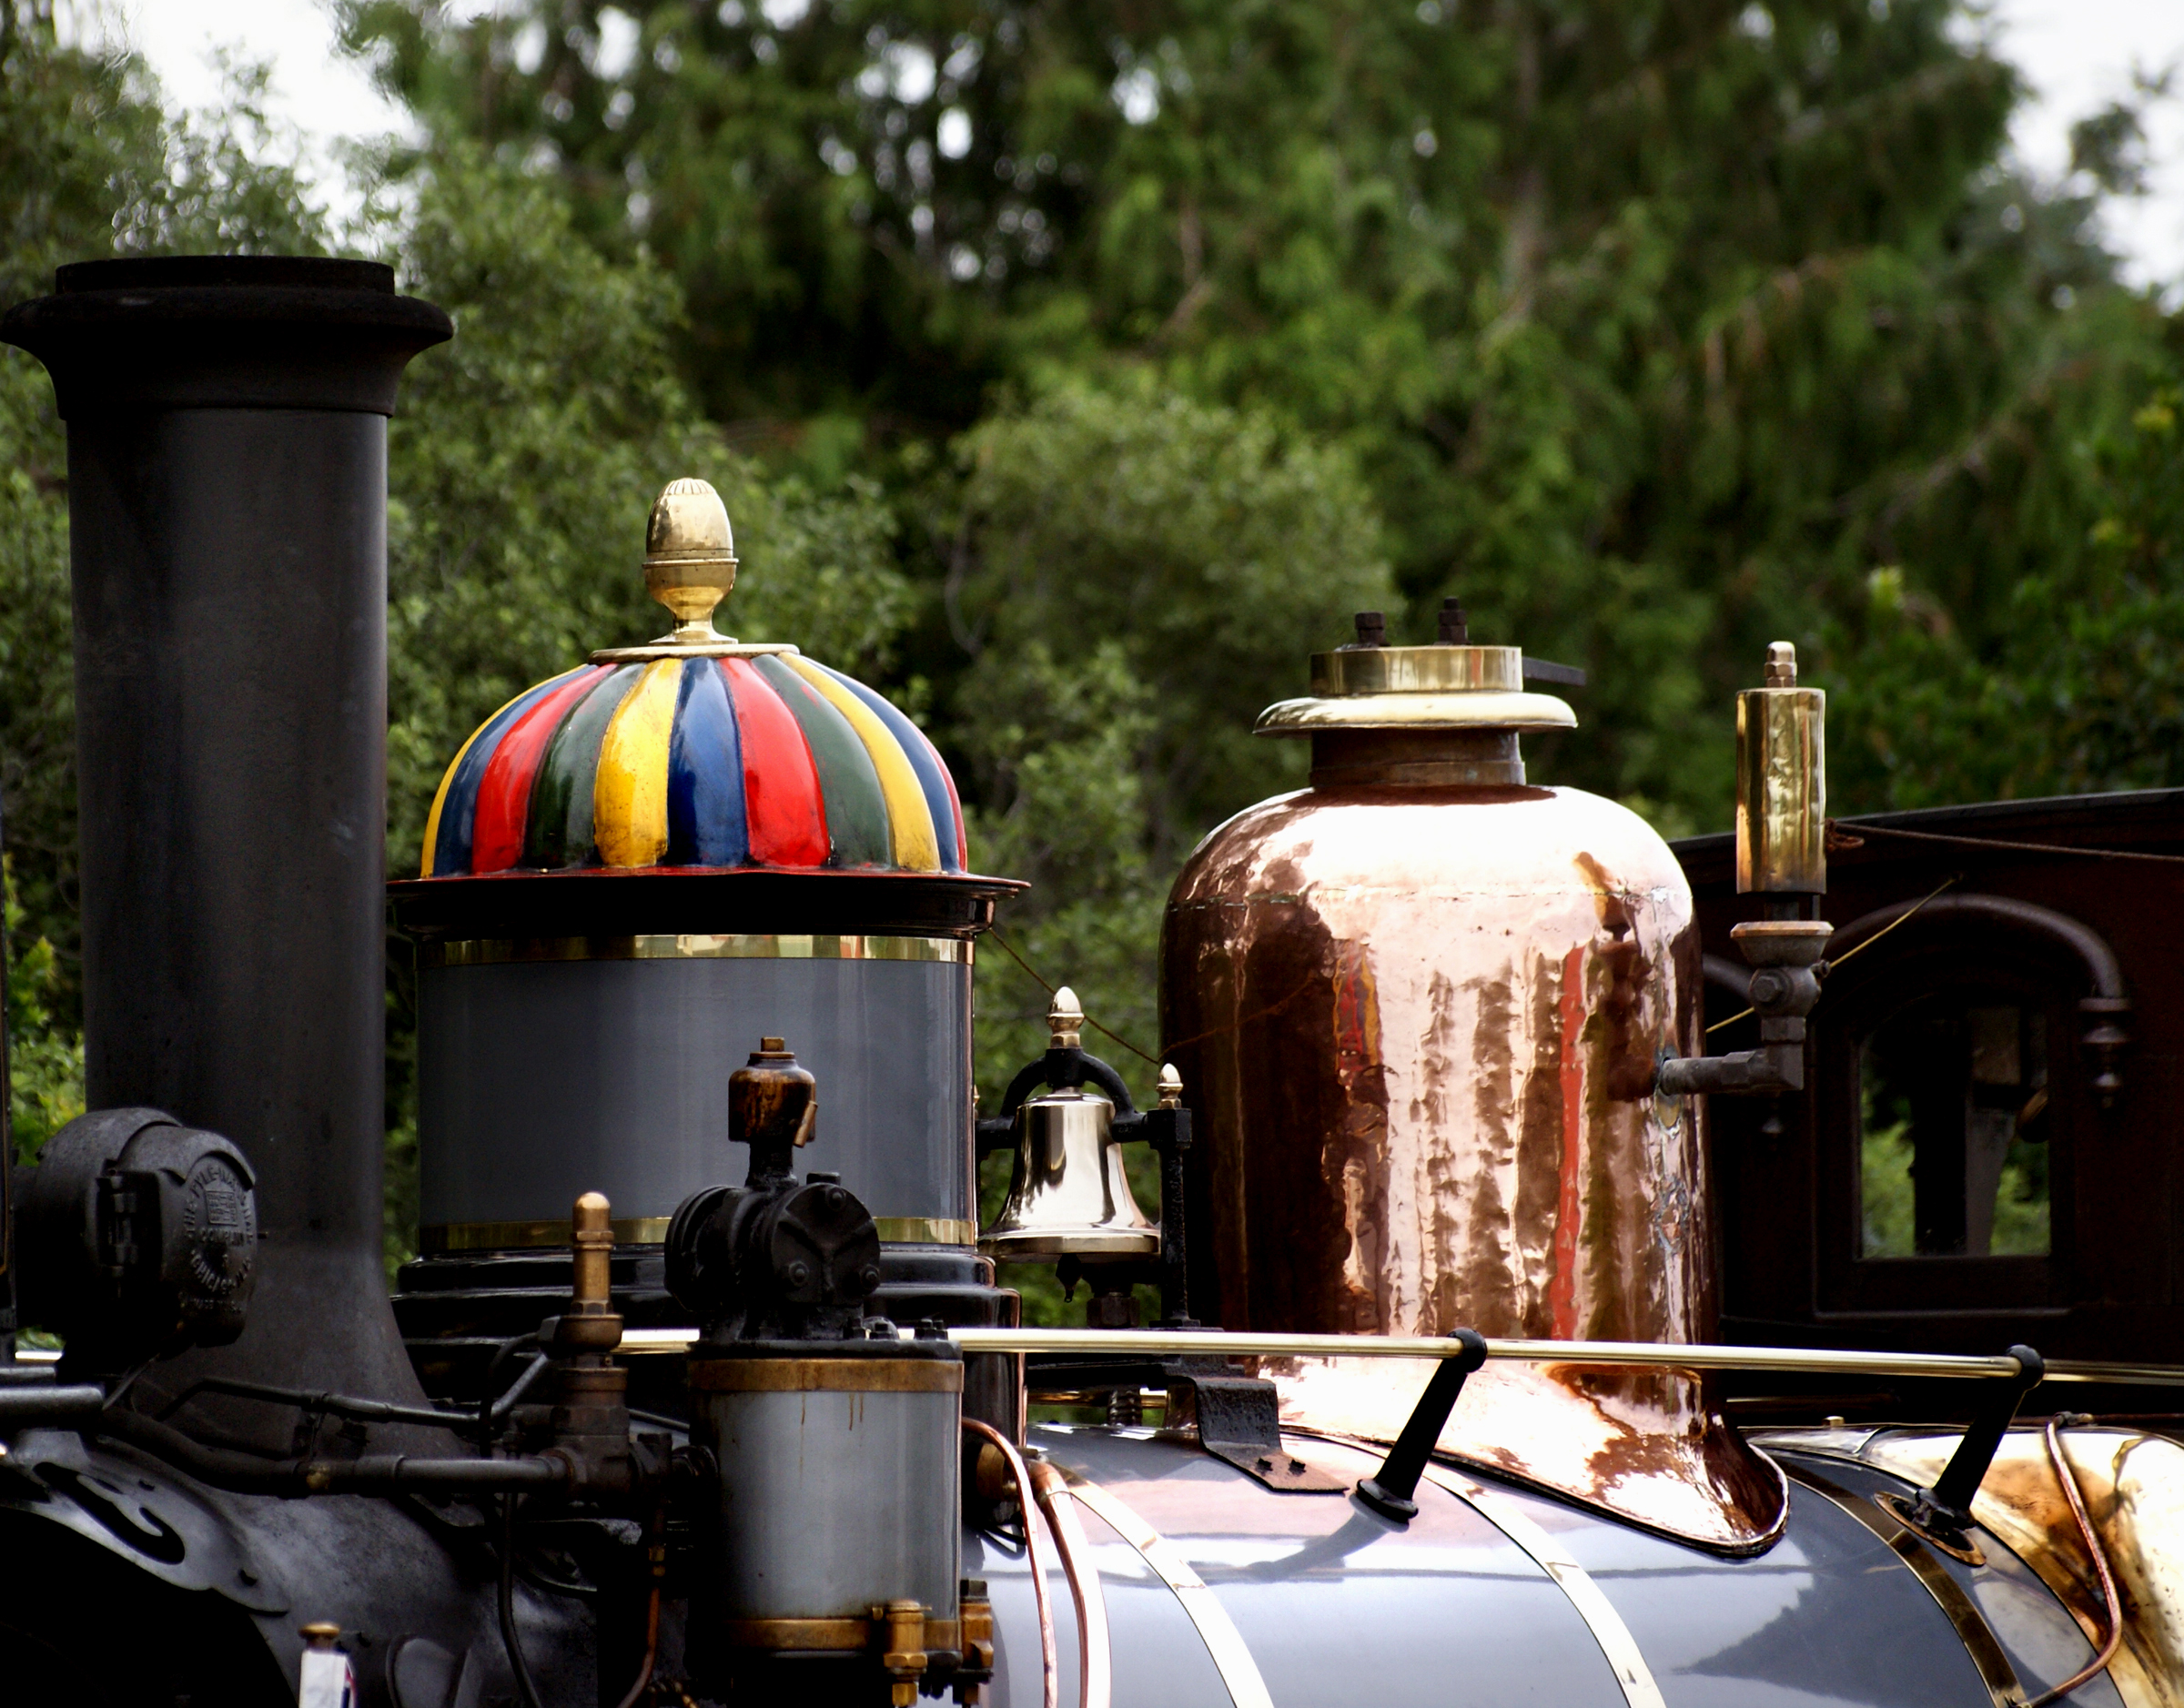
vintage, steam, publicdomain, newzealand, trains, museums, railways, ashburton, oldrailways, coalfired, restored, man made object